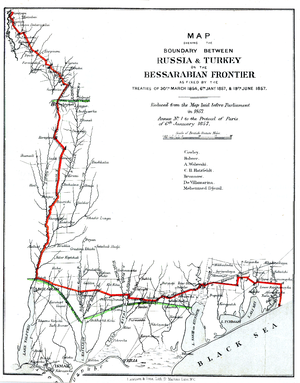
Bessarabie méridionale est la dénomination d'une bande de territoire située sur la rive gauche aval du Prut et du bas-Danube, le long du bras de Chilia et des rivages de la mer Noire au nord de celui-ci. Neuf limans poissonneux s'y trouvent.